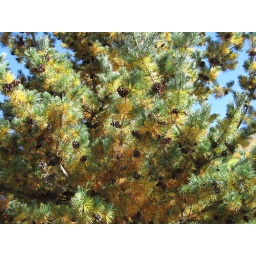
Interesting contrasts in this pine tree